Rohingya refugees in Bangladesh

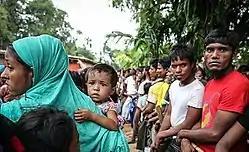
Rohingya refugees in Bangladesh in October 2017

The history of the Rohingya people can be broadly categorized into three distinct periods: precolonial, colonial, and postcolonial. In the precolonial era, the independent kingdom of Arakan (now Rakhine State) was home to diverse populations, including Muslim Arab sailors who arrived between 788 and 810 AD, followed by Bengali settlers between the 15th and 17th centuries. During this period, Rohingyas and Arakanese Buddhists coexisted peacefully, sharing cultural and economic exchanges. However, this harmony was disrupted following British colonization in 1825, after the First Anglo-Burmese War. The division between these communities deepened further during World War II, when the Rohingyas allied with the British, while the Arakanese Buddhists sided with the Japanese. This allegiance shift had dire consequences for the Rohingya, who became targets of mass violence during the Japanese occupation of Burma, with an estimated 100,000 killed and 50,000 forced into exile in East Bengal.